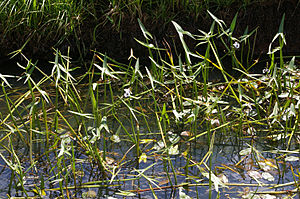
Almindelig pilblad
Almindelig pilblad eller bare kaldet Pilblad er en 30-90 cm høj vandplante, der i Danmark vokser i næringsrige søer, vandløb og marskgrøfter.